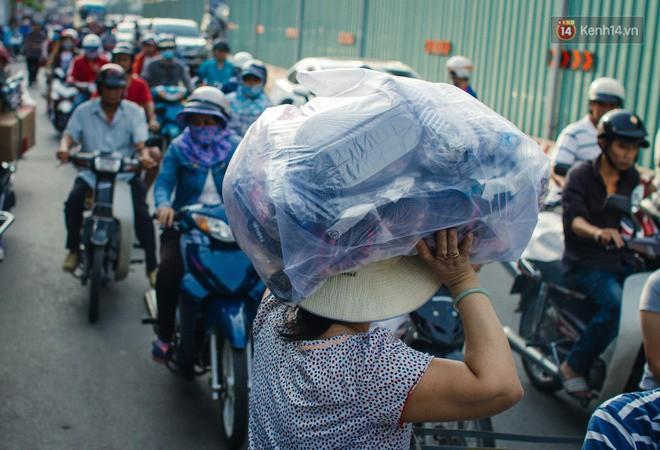
có nhiều xe máy đang lưu thông ở trên đường